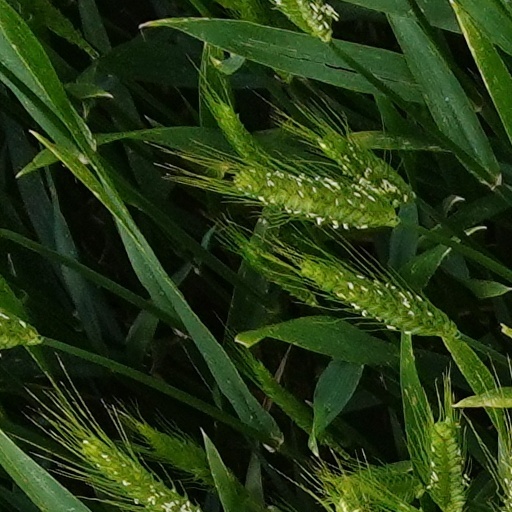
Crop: wheat